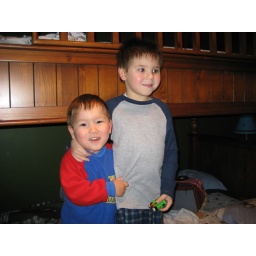
The boys playing in Noah's bedroom